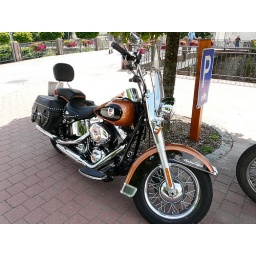
a shiny new motorbike in St. Blasien in the Black Forest. This bike was standing next to the vintage bike.....